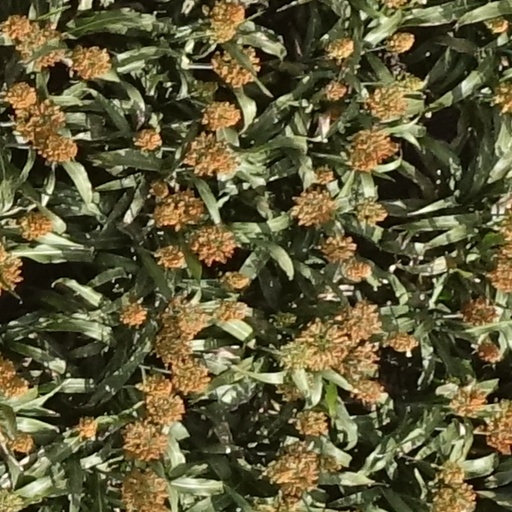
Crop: sorghum